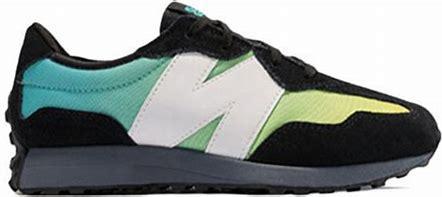
Brand: New
Model: Balance New Balance 327 Marathon